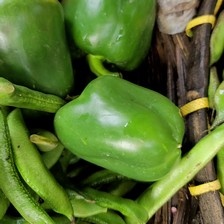
Label: capsicum